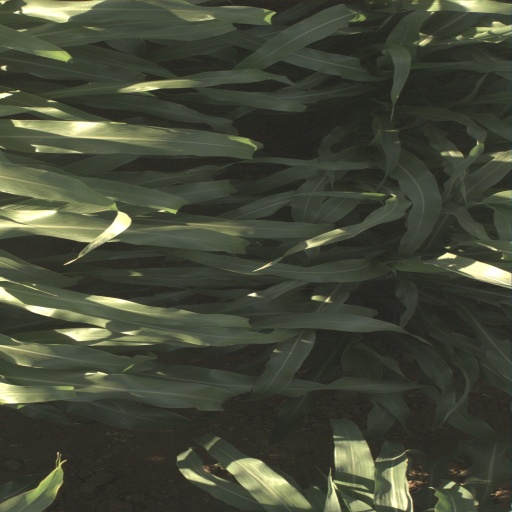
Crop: sorghum